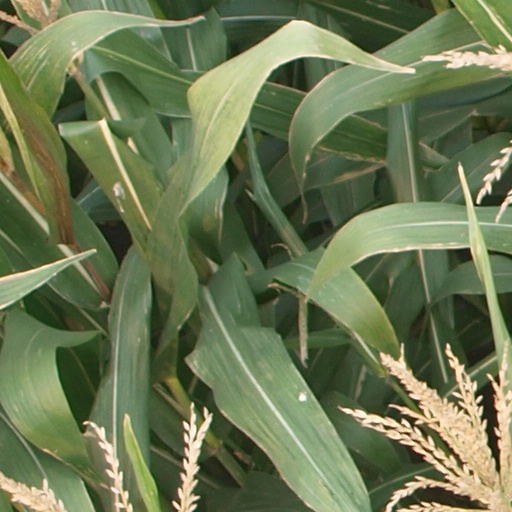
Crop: maize; corn